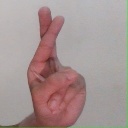
अक्षर: र